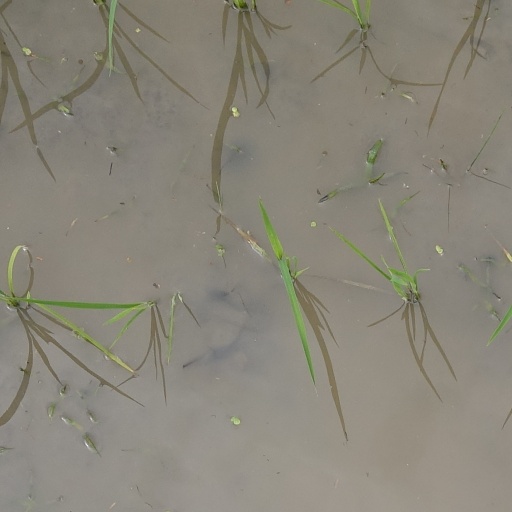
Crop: rice